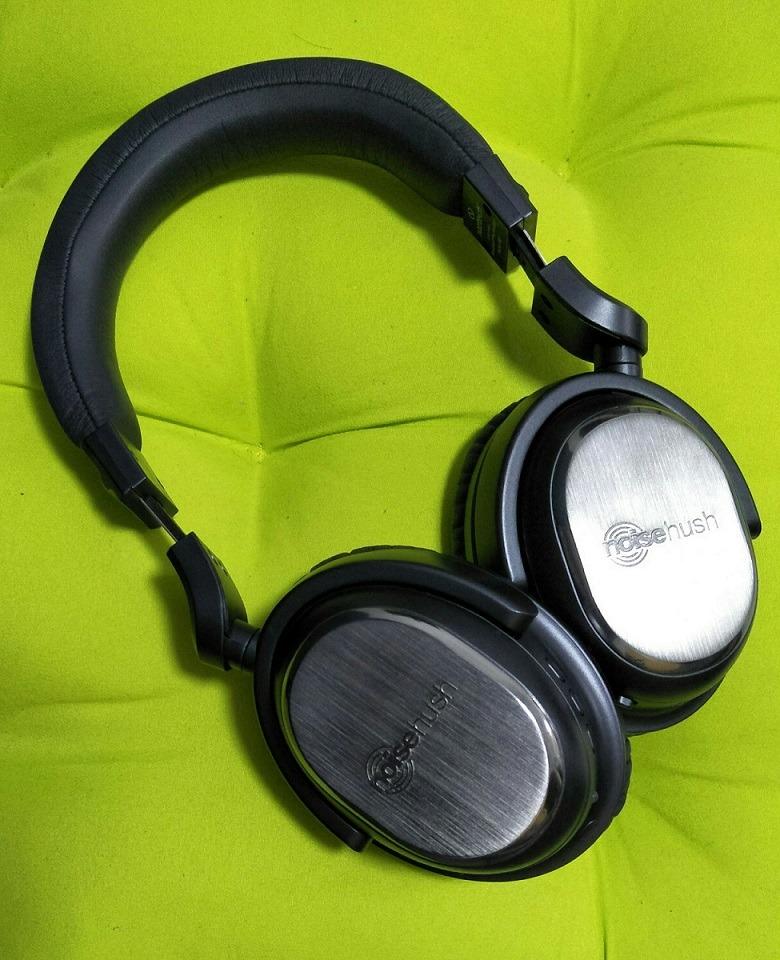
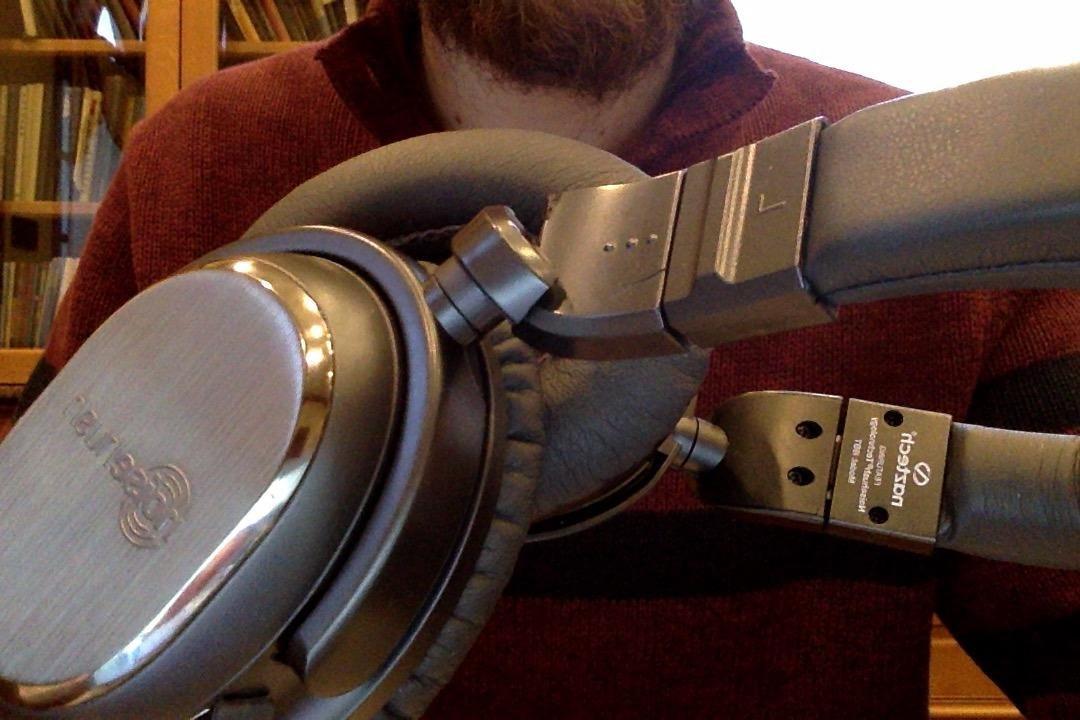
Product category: headphones
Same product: yes